Palmar grasp reflex

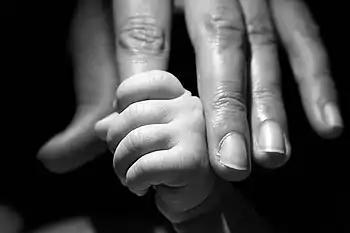
Infant grasping adult finger

The palmar grasp reflex (or grasp reflex) is a primitive and involuntary reflex found in infants of humans and most primates. When an object, such as an adult finger, is placed in an infant's palm, the infant's fingers reflexively grasp the object. Placement of the object triggers a spinal reflex, resulting from stimulation of tendons in the palm, that gets transmitted through motor neurons in the median and ulnar sensory nerves. The reverse motion can be induced by stroking the back or side of the hand.